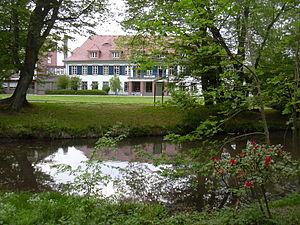
Alzenau est une ville allemande située dans le land de Bavière, dans l'arrondissement d'Aschaffenbourg et le district de Basse-Franconie.